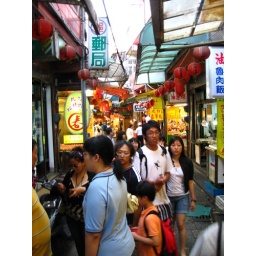
market up in the mountains of Jiu Fen! &amp;lt;3 the weather was really nice there7/13